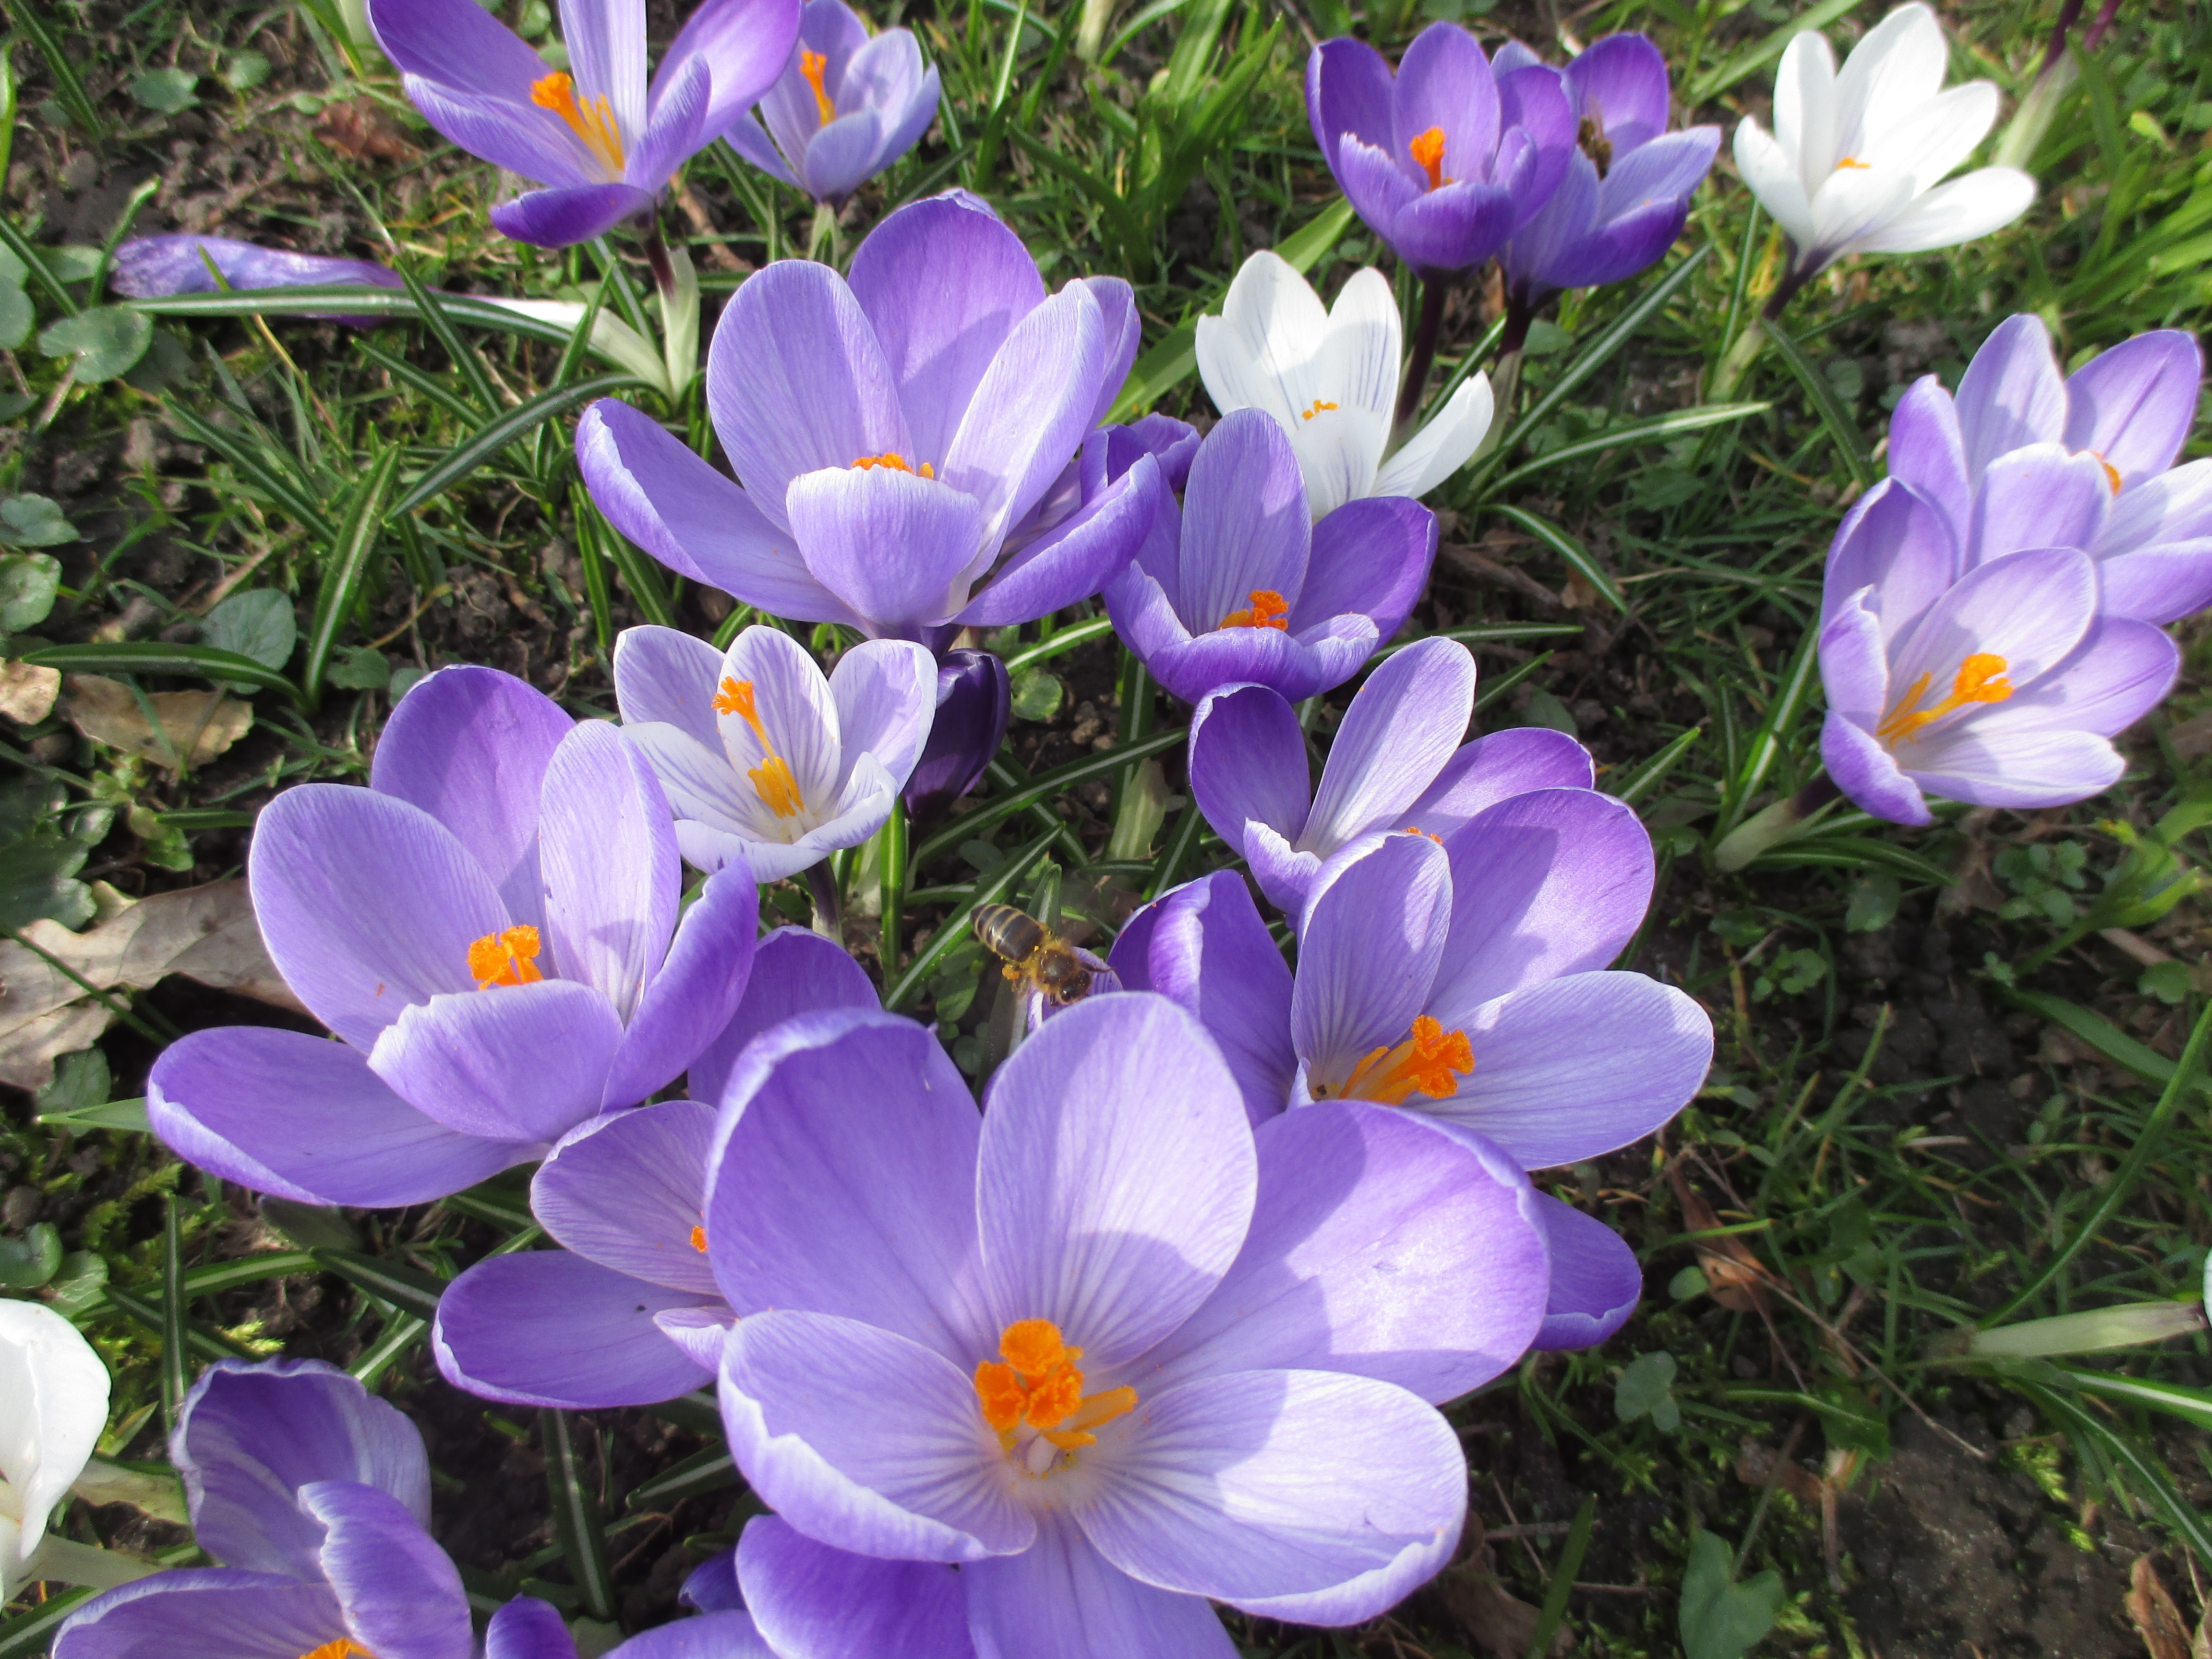
nature, blossom, plant, flower, purple, petal, spring, botany, flora, wildflower, flowers, bee, crocus, purple flower, fragrance, flowering plant, land plant, iris family